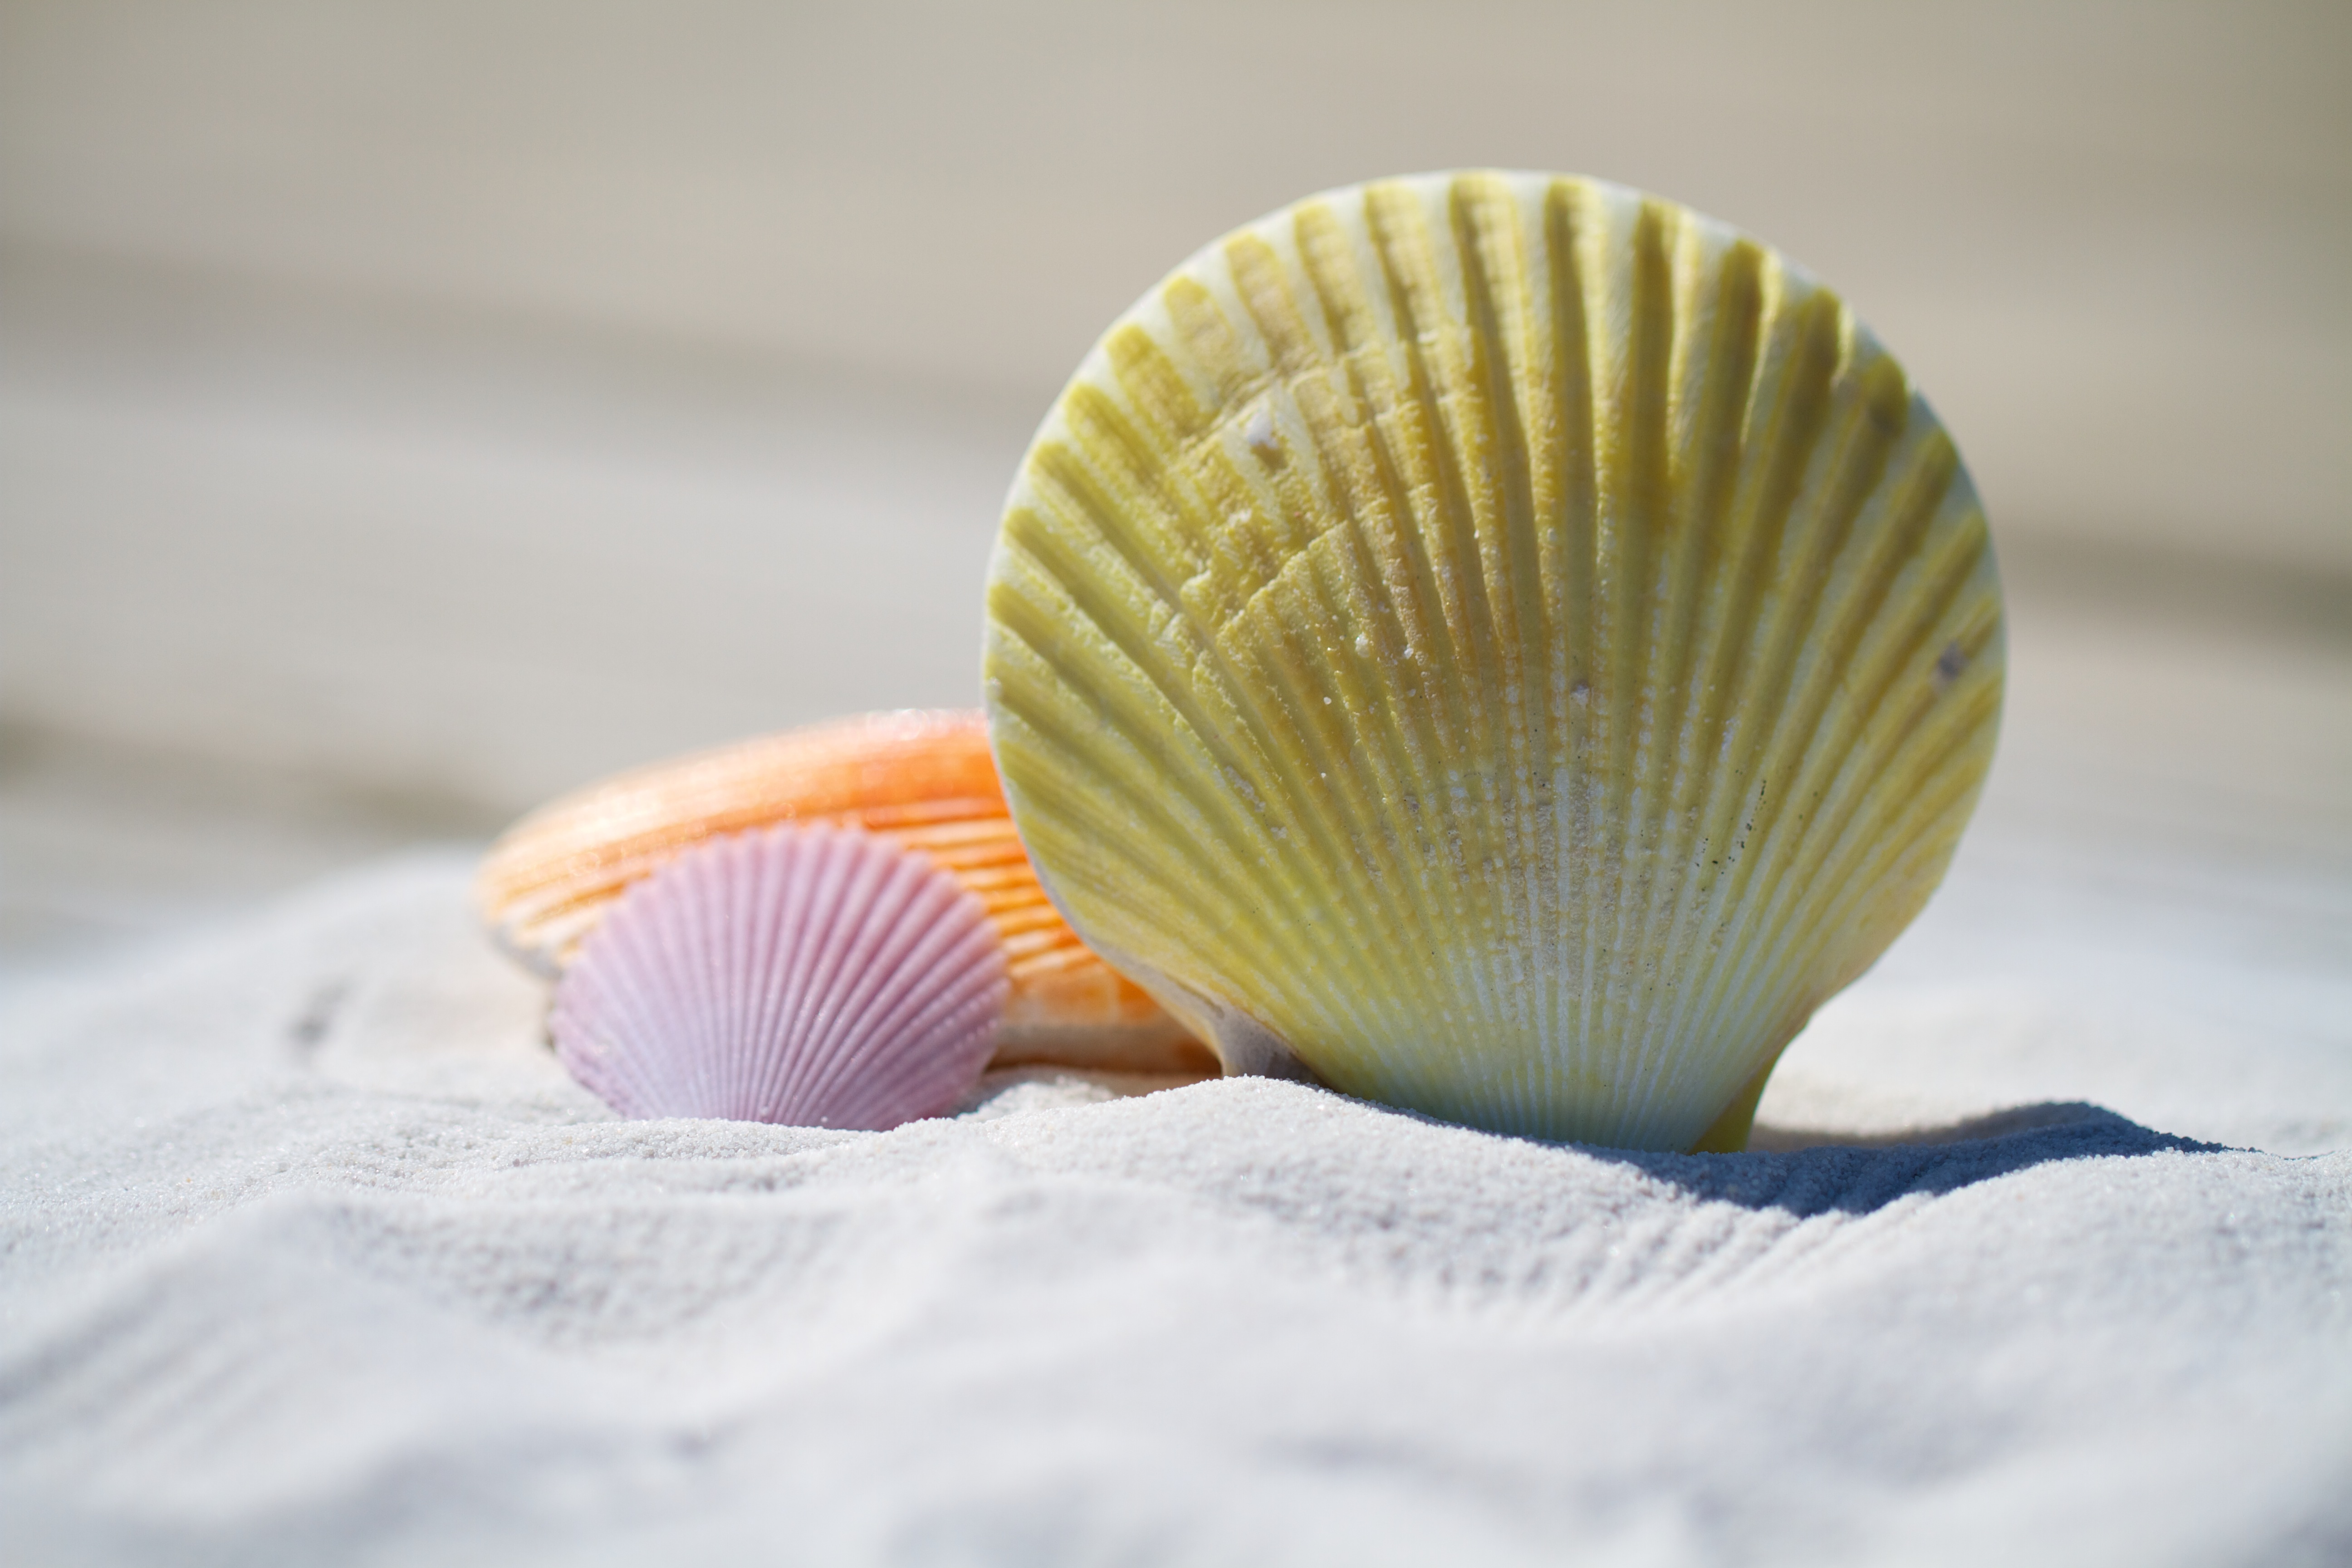
beach, nature, sand, petal, seaside, food, seafood, seashore, material, invertebrate, seashell, close up, shells, cockle, macro photography, clams oysters mussels and scallops